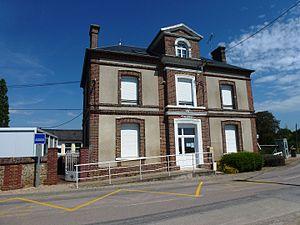
Barquet est une commune française située entre Evreux et Bernay dans le département de l'Eure, en région Normandie.